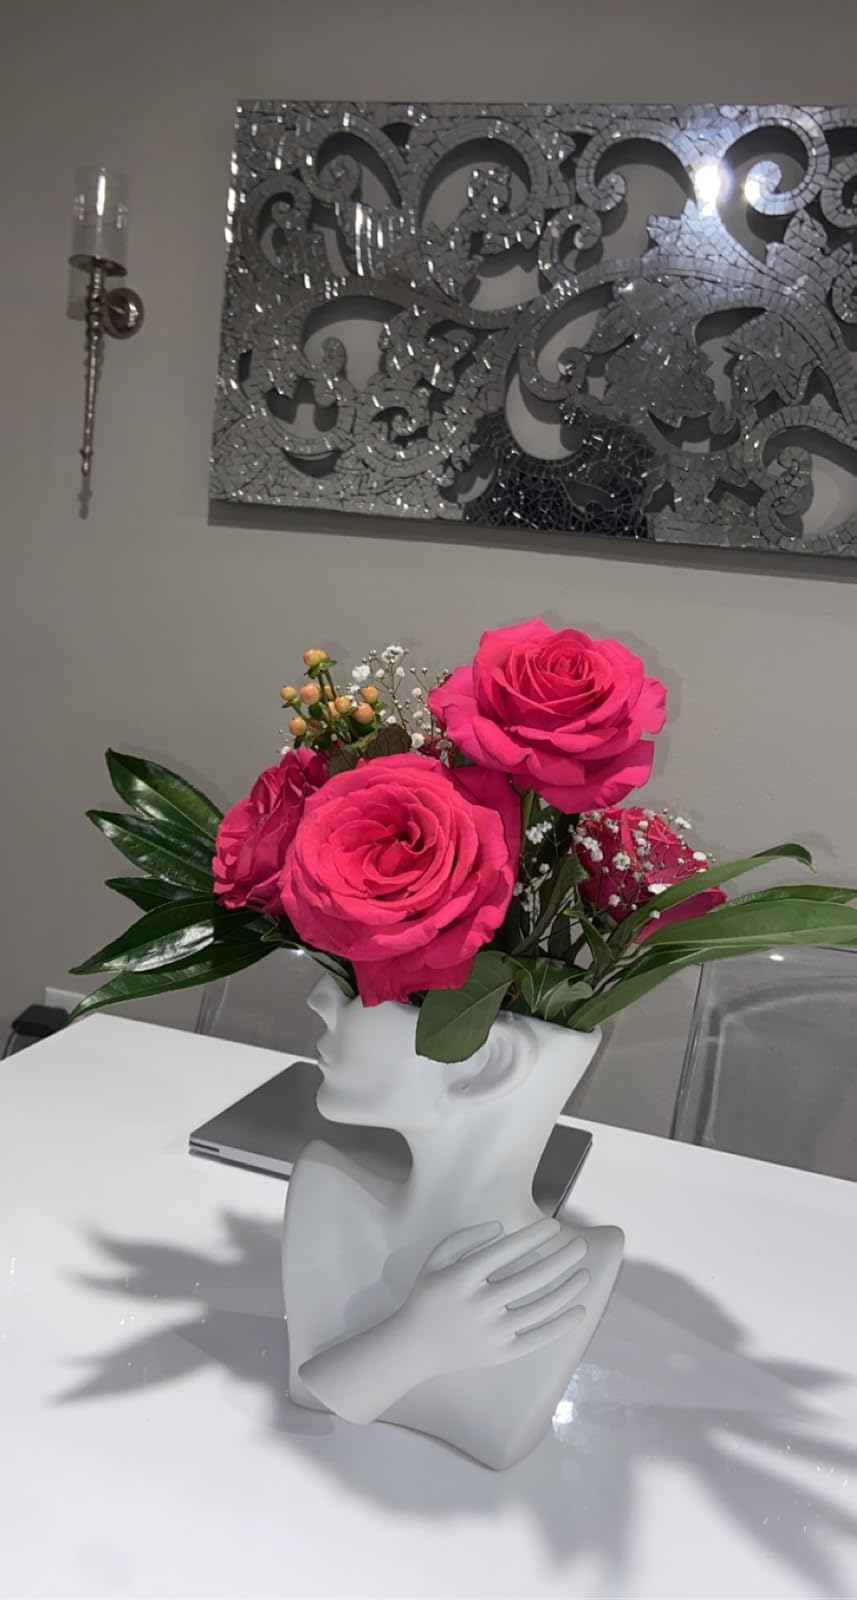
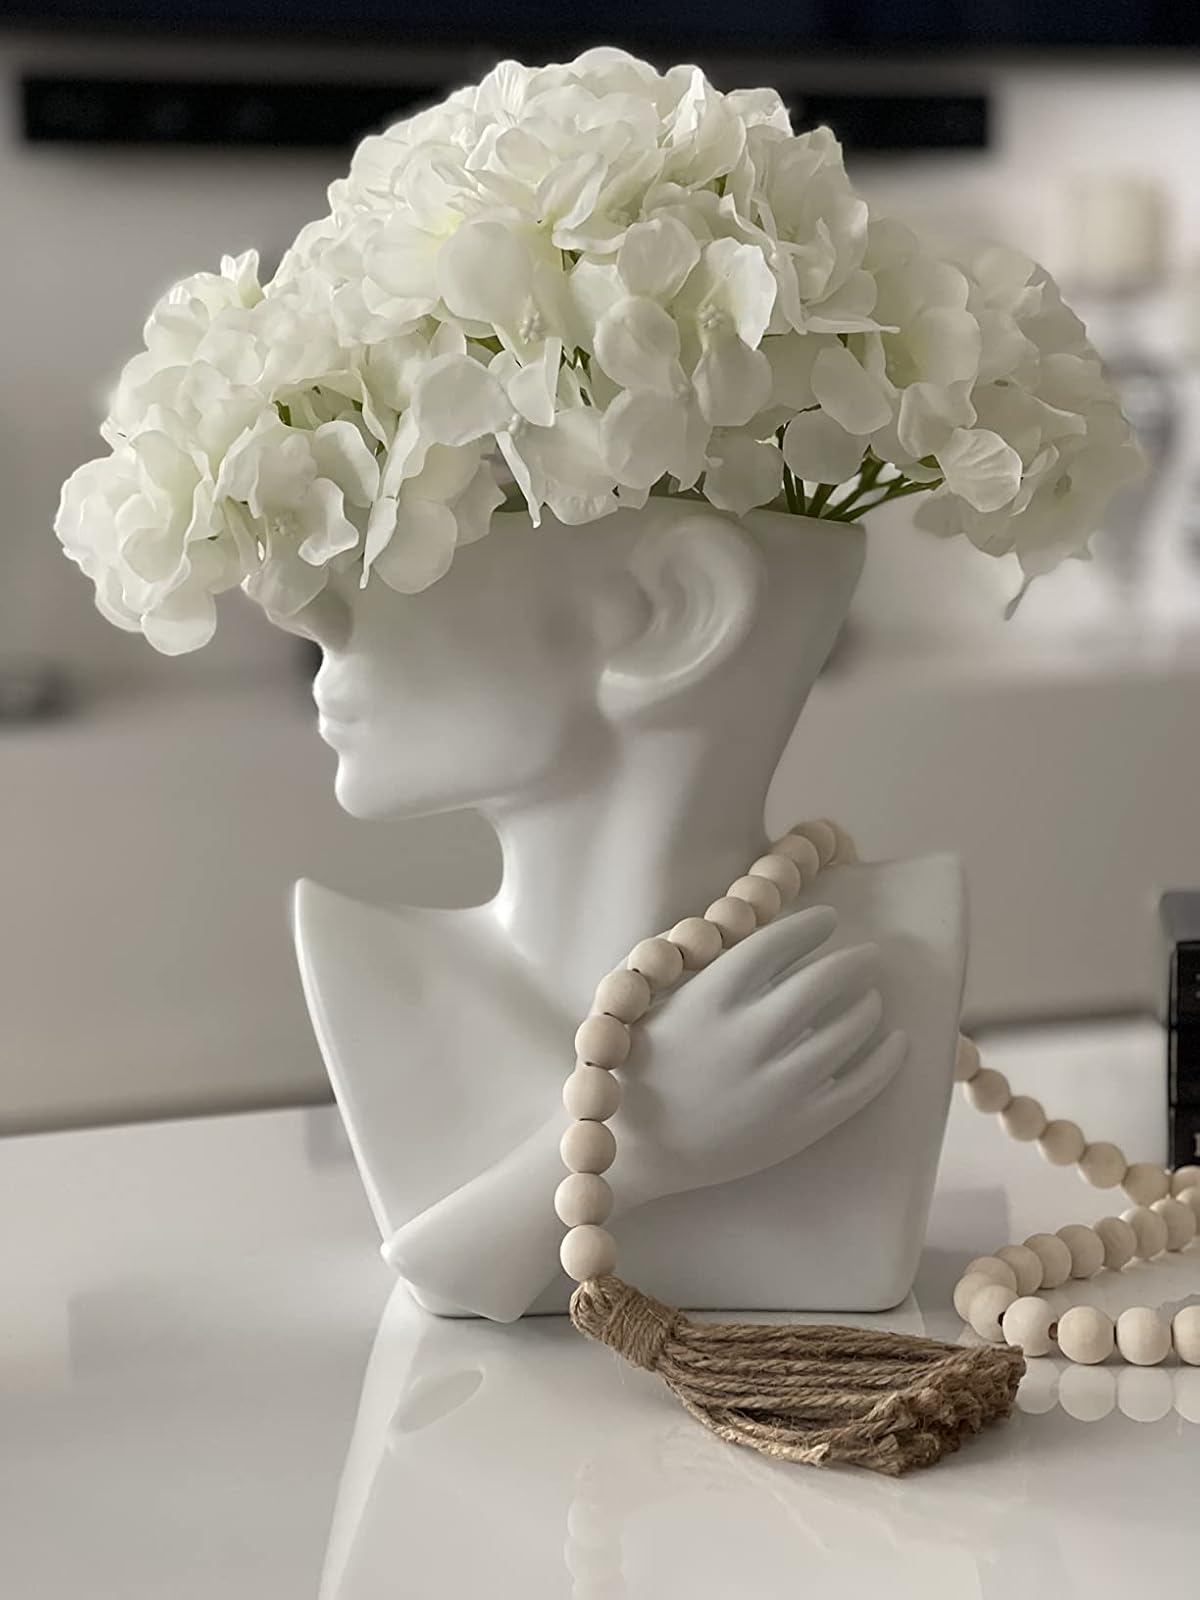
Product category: vase
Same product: yes